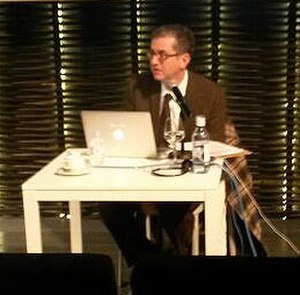
Greg Daniels
Greg Daniels er en amerikansk manuskriptforfatter, instruktør og producer. Daniels er kendt som manden bag flere succesfulde og anmelderroste amerikanske tv-serier.